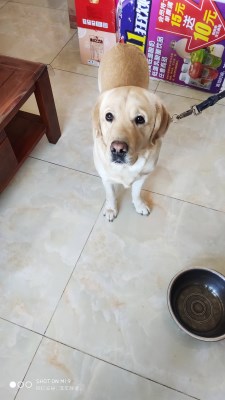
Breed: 3580-n000122-Labrador_retriever